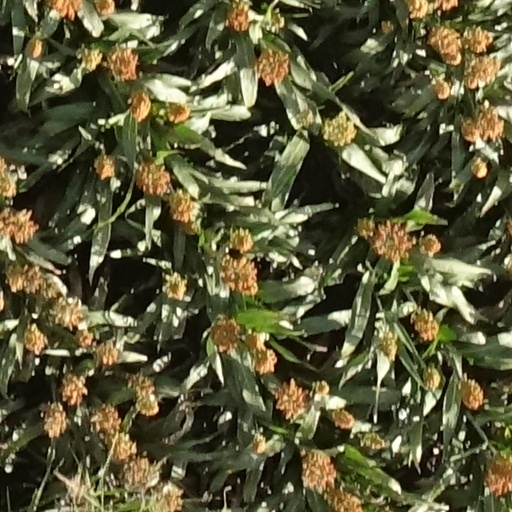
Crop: sorghum